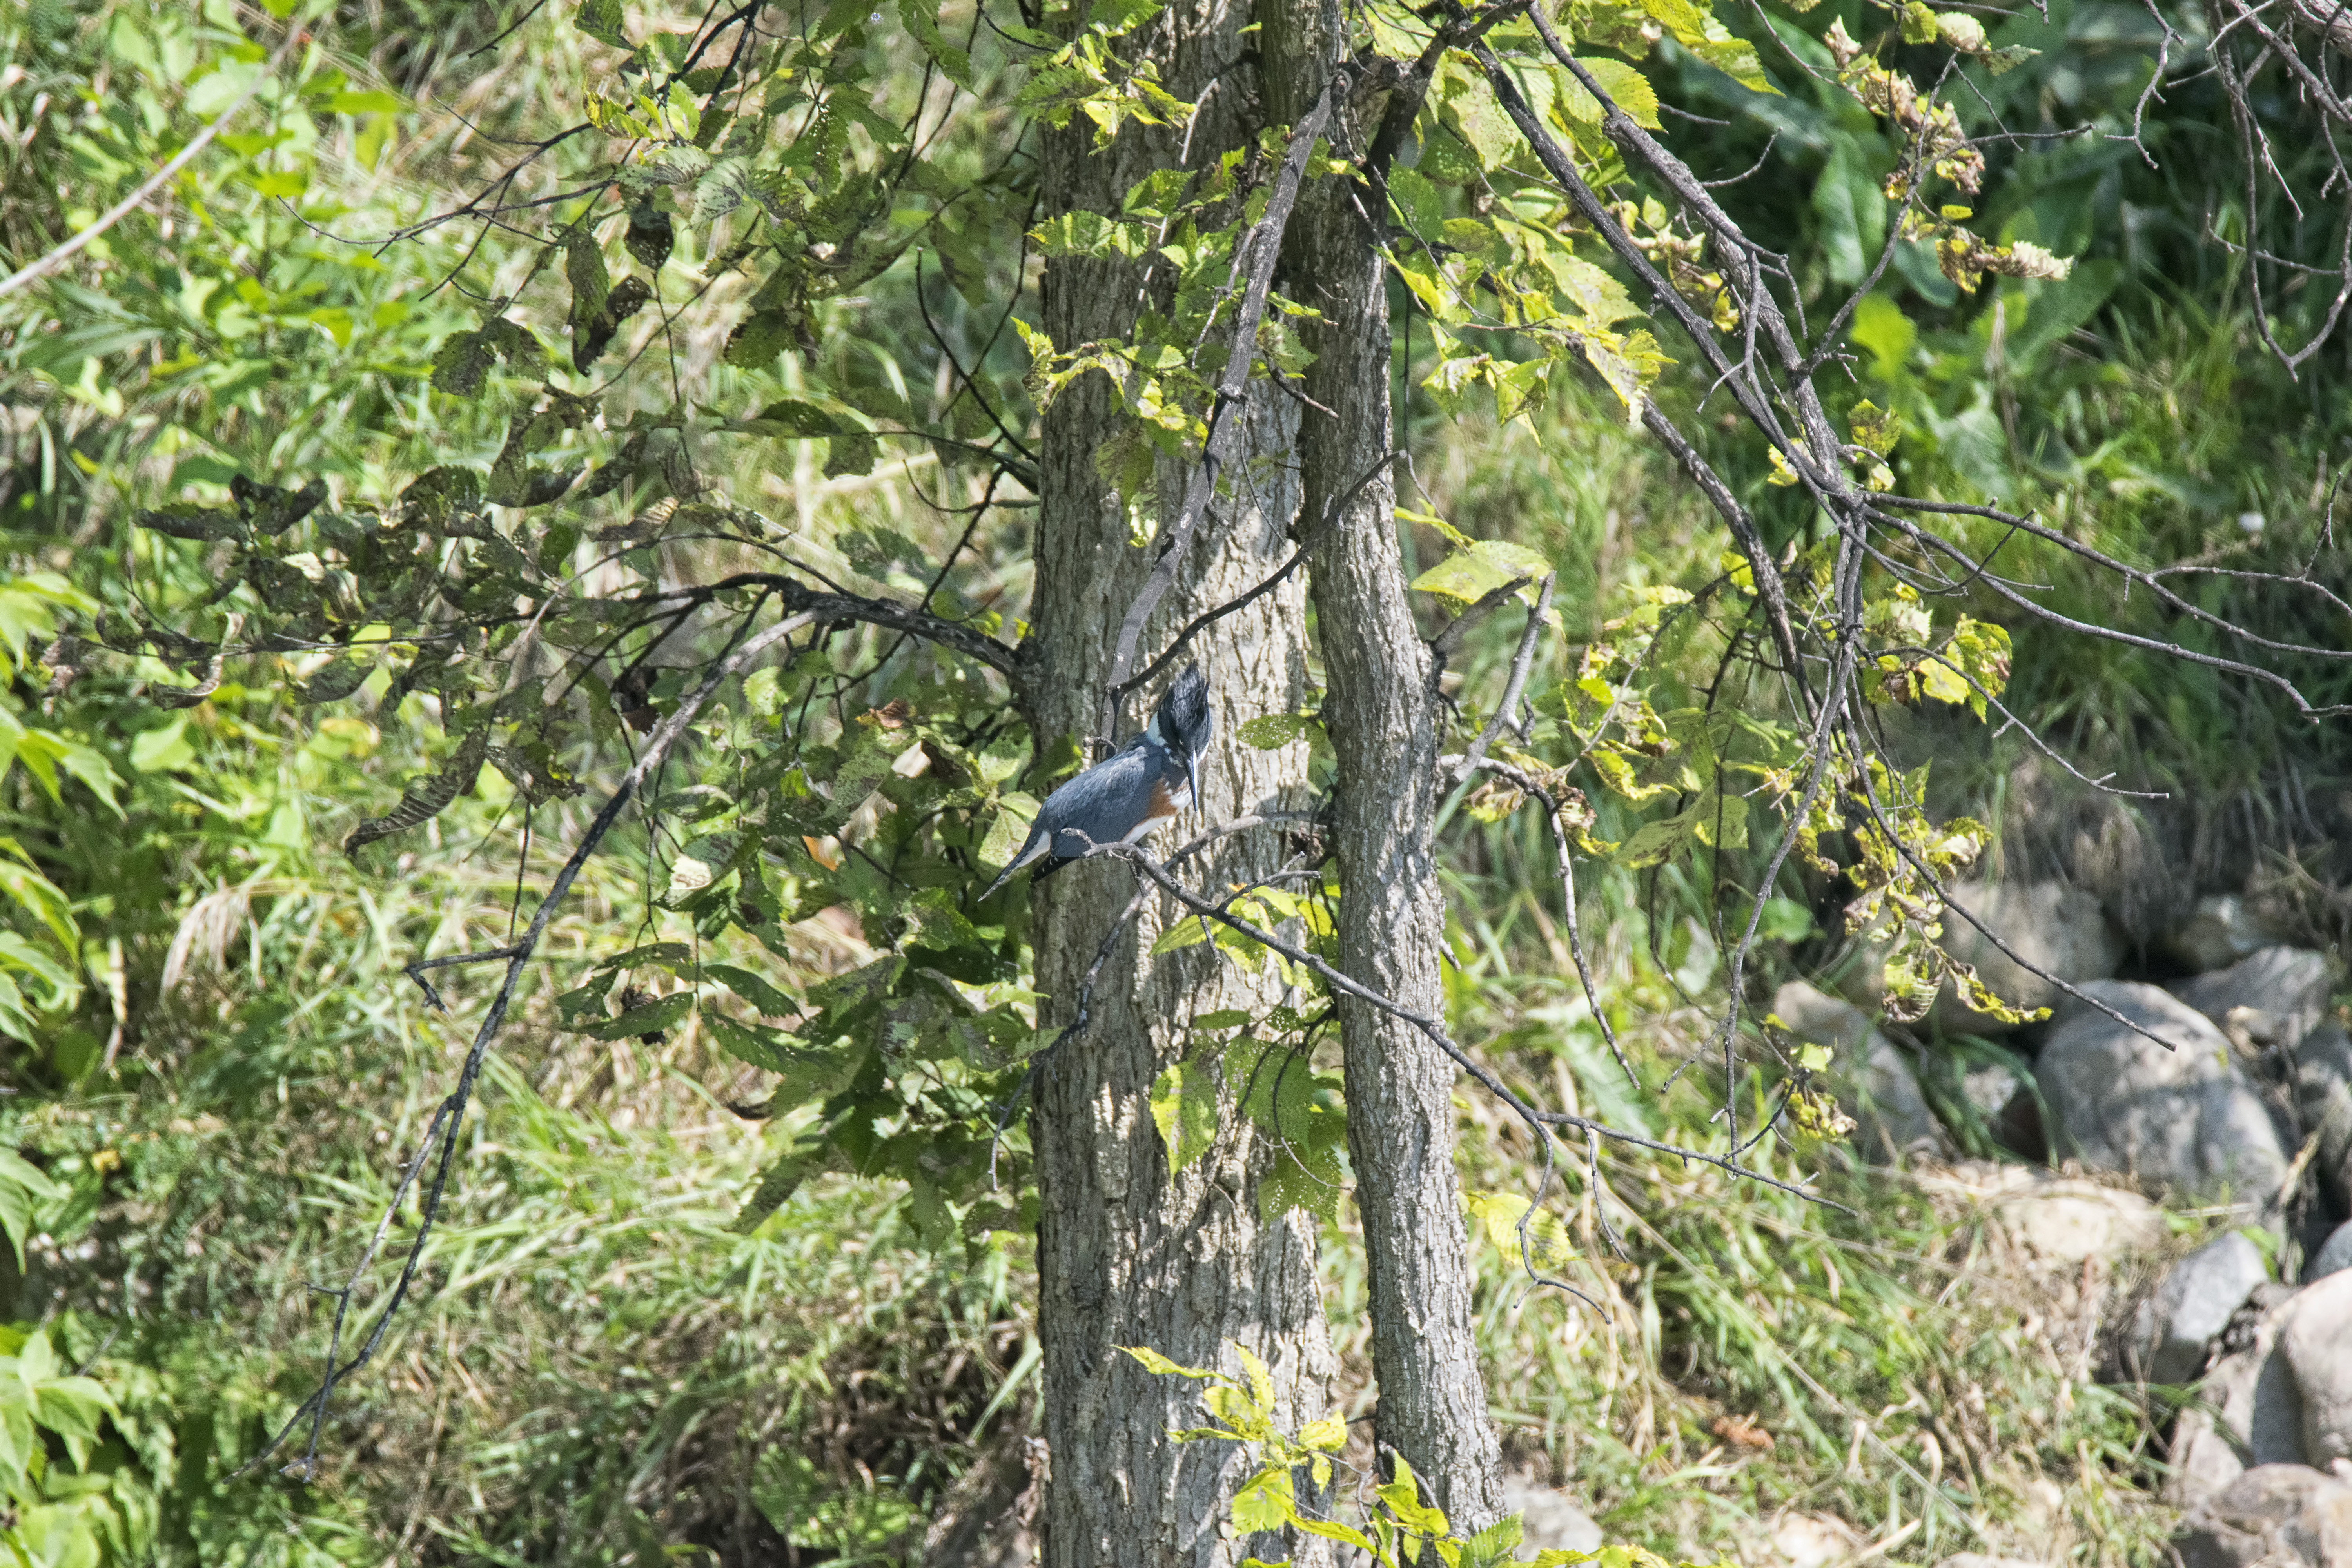
tree, forest, branch, bird, plant, flower, wildlife, jungle, produce, botany, garden, flora, canada, shrub, rainforest, pcheur, quebec, woodland, habitat, martin, kingfisher, sherbrooke, oiseau, damrique, belted, natural environment, woody plant, land plant